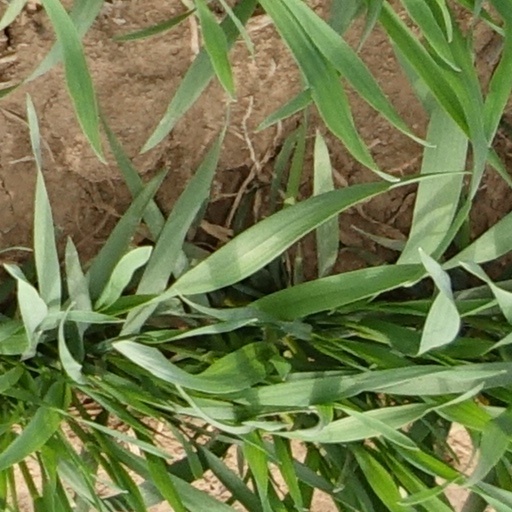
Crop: wheat